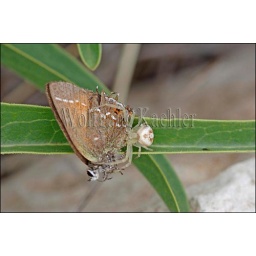
Usa, texas, hill country near hunt, crab spider with olive juniper hairstreak butterfly